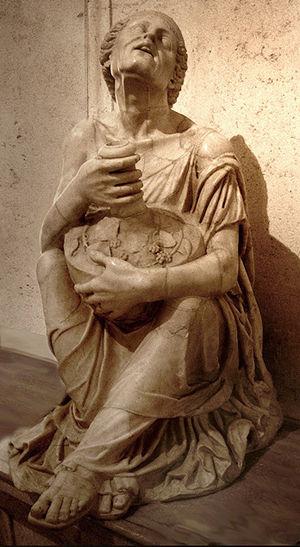
Vieille femme ivre serrant contre elle un lagynos (jarre de vin typique de la période hellénistique) décoré en reliefs. Marbre, copie romaine d'après un original grec du IIe siècle av. J.-C. (200-180). Ce type statutaire célèbre était attribué à un dénommé Myron selon la tradition romaine.
La Vieille femme ivre est une sculpture en marbre datant de 300-280 av. J.-C. environ, et connue par trois copies de l'époque romaine. Deux copies sont en marbre, celle de la Glyptothèque de Munich datant du Iᵉʳ siècle et celle des musées du Capitole de Rome, datant du IIᵉ siècle av. J.-C. La villa romaine du Casale en possède une copie en terre cuite dont la tête a été refaite en suivant le modèle de la copie des musées du Capitole.
Le vin et la culture sont liés depuis l'Antiquité. Des artistes ont cherché leur inspiration dans ce breuvage parfois considéré comme un don des dieux. Le vin a tenu dans les arts plastiques une place importante tant dans la poterie, la peinture et la gravure, la sculpture que plus récemment dans la philatélie et la marcophilie. Il en est de même dans les arts descriptifs. Il est d'ailleurs en Europe occidentale, grâce à Dionysos et à ses Mystères, une origine du théâtre. La littérature lui a souvent rendu un hommage appuyé. Plusieurs grands compositeurs de musique classique et d'art lyrique l'on intégré dans leurs œuvres. Il a servi de thème ou de sujet de prédilection dans le 7ᵉ Art. Une multitude de chansons célèbrent ses vertus à tel point que la chanson à boire fournit depuis des siècles des refrains populaires.